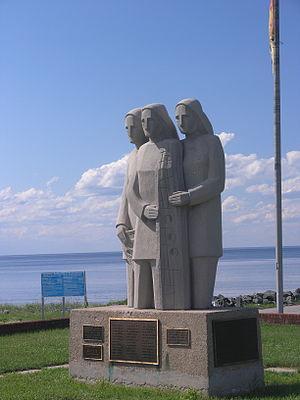
Escuminac est un village du comté de Northumberland, à l'est de la province canadienne du Nouveau-Brunswick. Le village a le statut de DSL.
Le désastre d'Escuminac est la plus grande tragédie maritime du Nouveau-Brunswick, au Canada. Ce désastre eut lieu durant la nuit du 19 au 20 juin 1959 au large d'Escuminac et causa la mort de 35 pêcheurs.
Claude Roussel, né en 1930 à Edmundston, au Nouveau-Brunswick est un sculpteur et un peintre canadien. Il est considéré comme un pionnier de la sculpture en Acadie.
Le monument du Désastre d'Escuminac est un site historique provincial du Nouveau-Brunswick situé à Escuminac.
Paul Carmel Laporte, né en 1885 à Verchères et mort en 1973 à Edmundston, est un médecin, homme d'affaires et artiste canadien.